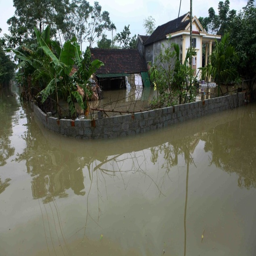
flooded homes are seen in a village in province